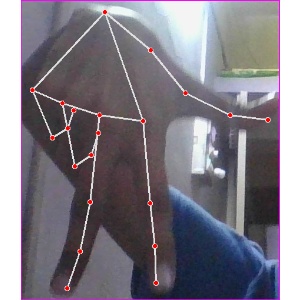
अक्षर: ग